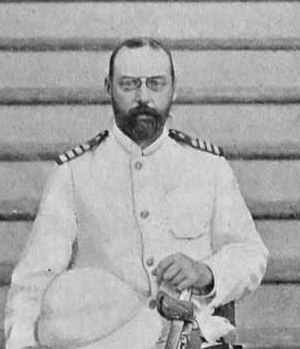
Prins Valdemar
Prins Valdemar i 1900
Prins Valdemar af Danmark var en dansk prins, der var søn af kong Christian 9. og dronning Louise.